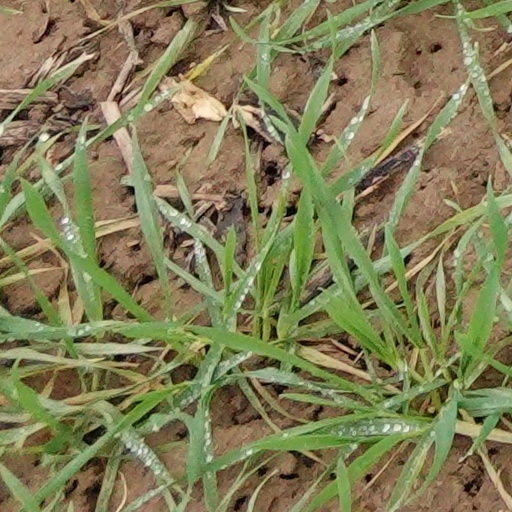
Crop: wheat